Toronto Maple Leafs

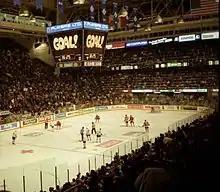
First game between the Leafs and Chicago Blackhawks during the 1994 Stanley Cup playoffs at Maple Leaf Gardens.

Don Crump, Don Giffin, and Steve Stavro were named executors of Ballard's estate. Stavro succeeded Ballard as chairman of Maple Leaf Gardens Ltd. and governor of the Maple Leafs. Cliff Fletcher was hired by Giffin to be the new general manager, although this was opposed by Stavro, who told Fletcher that he wanted to appoint his own general manager.